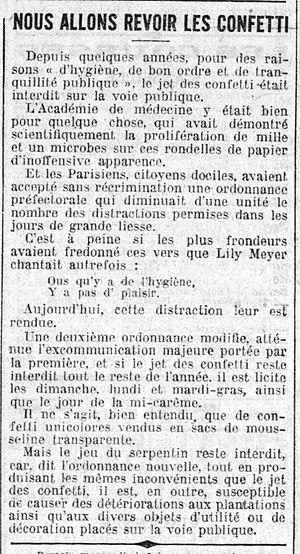
Annonce de l'autorisation des confettis au Carnaval de Paris 1922. http://gallica.bnf.fr/ark:/12148/bpt6k604880j/f4.item.r
La législation de la fête parisienne consiste essentiellement en l'énoncé d'interdictions.